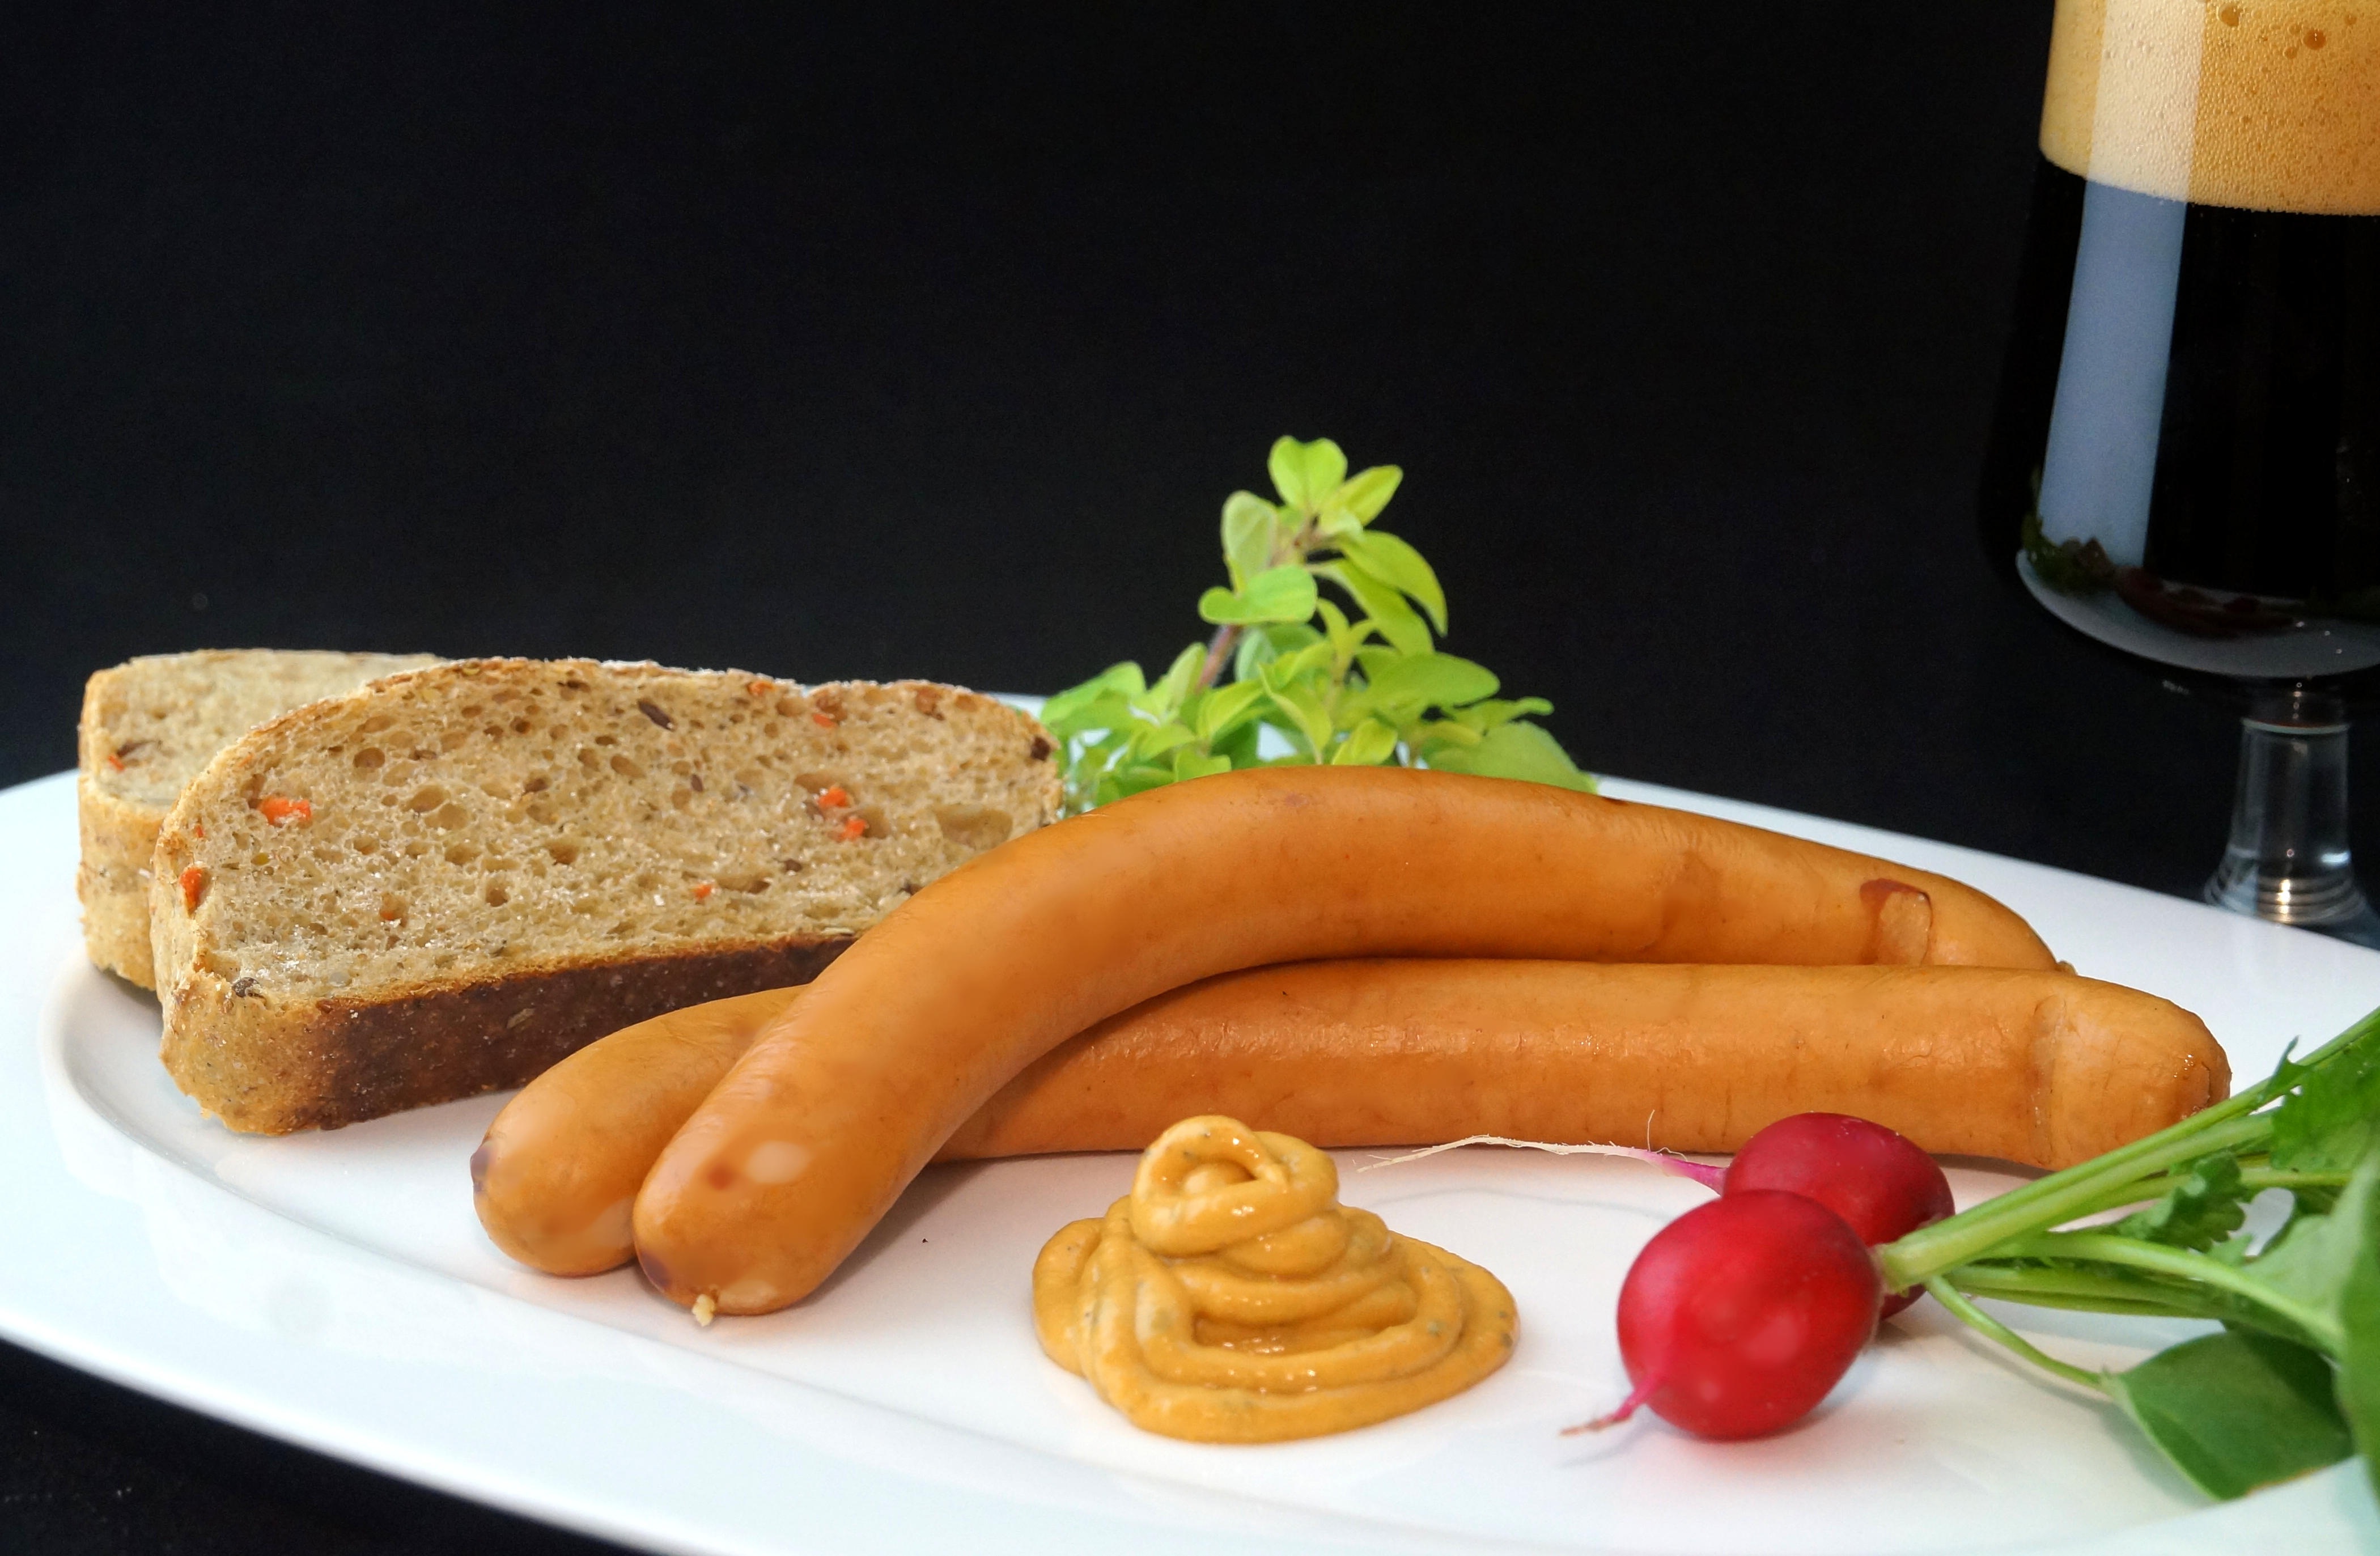
dish, meal, food, eat, meat, cuisine, delicious, sausage, crisp, bratwurst, wiener, wienerle, vienna sausage